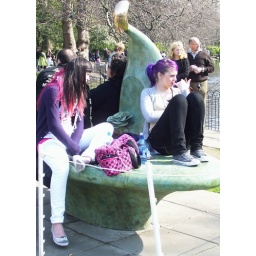
like every single person under the age of 20 had a my chemical romance shirt on. these two didn't.